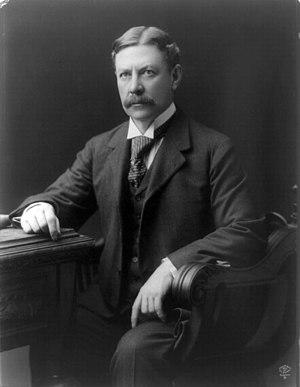
Le secrétaire à la Marine des États-Unis est le chef civil du département de la Marine. Le poste était occupé par un membre du cabinet du président des États-Unis jusqu'en 1947, quand la Marine, l'Armée de terre, et l'Armée de l'air furent regroupées dans le nouvellement créé département de la Défense. Le poste de secrétaire à la Marine fut alors placé sous l'autorité du secrétaire à la Défense au lieu d'être un membre du Cabinet présidentiel.
William Henry Moody, né le 23 décembre 1853 à Newbury et mort le 2 juillet 1917 à Haverhill, est un juriste et homme politique américain. Membre du républicain, il est représentant du Massachusetts entre 1895 et 1902, secrétaire à la Marine entre 1902 et 1904 puis procureur général des États-Unis entre 1904 et 1906 dans l'administration du président Theodore Roosevelt et juge de la Cour suprême entre 1906 et 1910.
Le procureur général des États-Unis est membre du cabinet du président des États-Unis. Il dirige le département de la Justice et est chargé du ministère public près les juridictions fédérales, assiste et plaide pour l'État dans les actions administratives, responsable de l'application des lois d'immigration et administre les prisons. Le procureur général est nommé par le président des États-Unis après ratification par le Sénat. Il est secondé par un procureur général adjoint, puis par un procureur général associé.